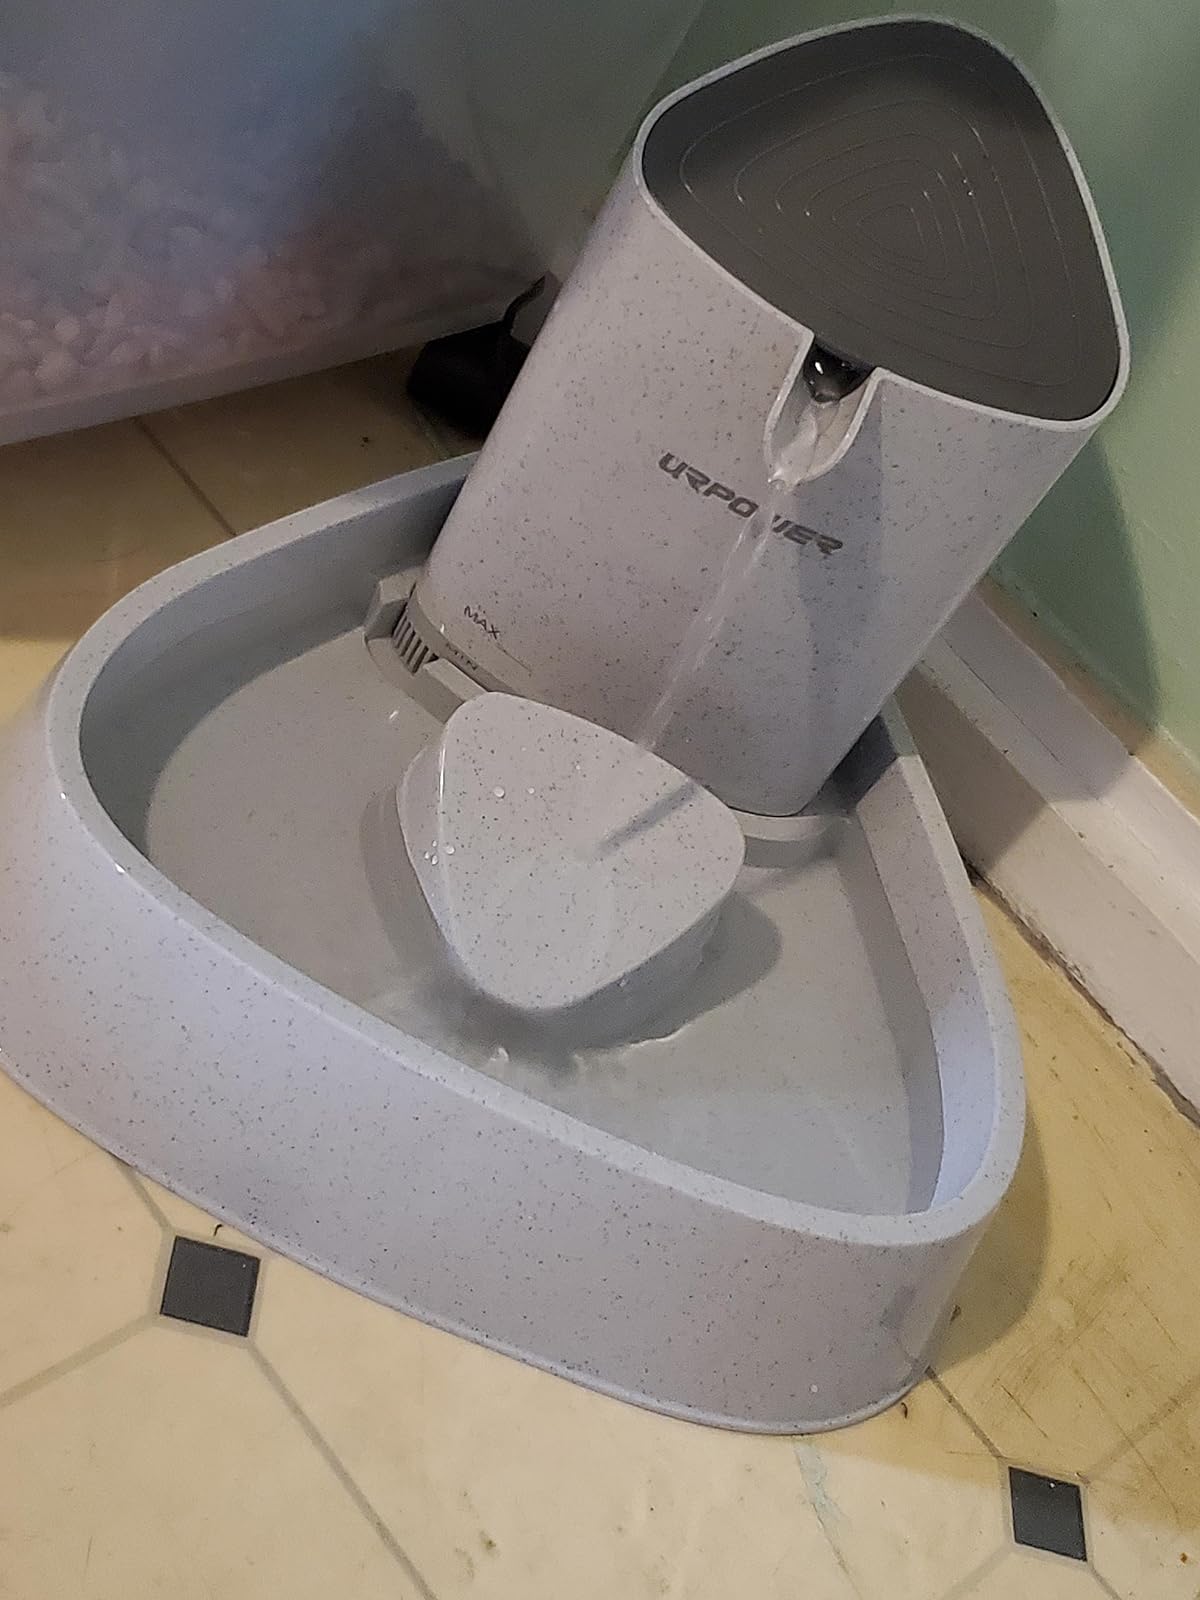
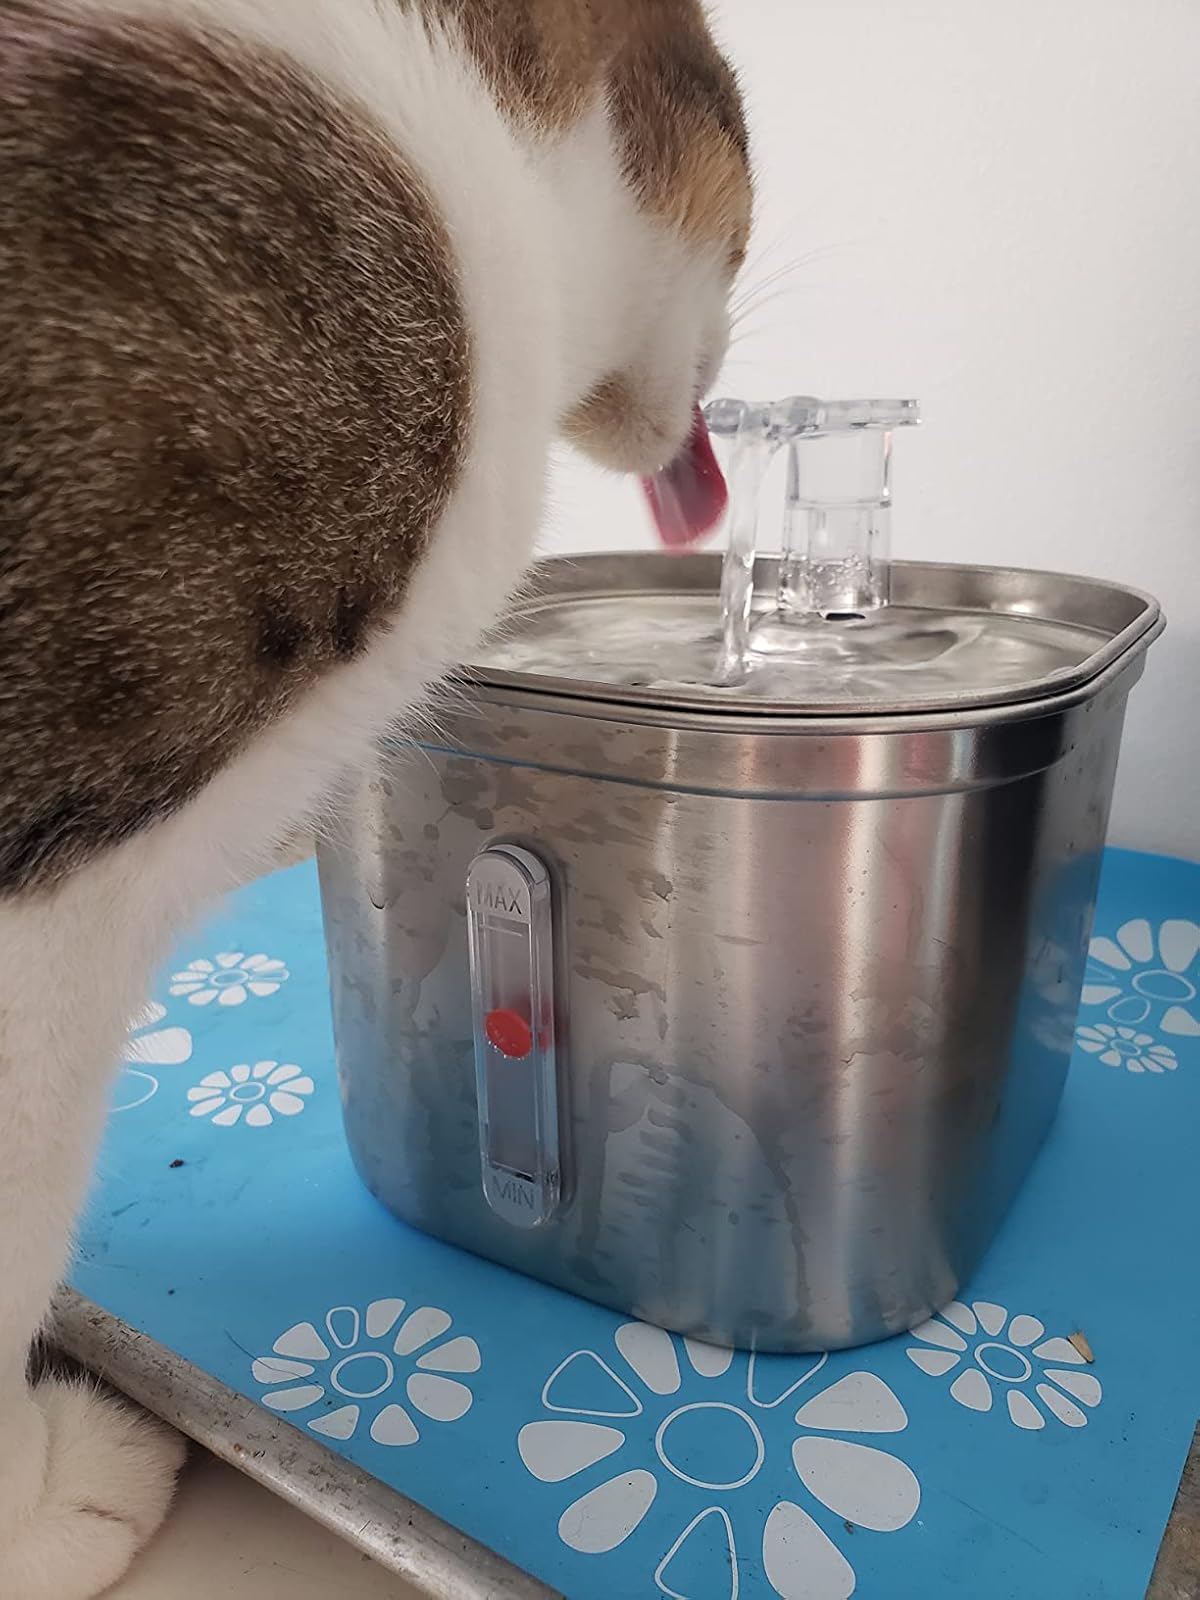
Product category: items_bowl
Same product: no